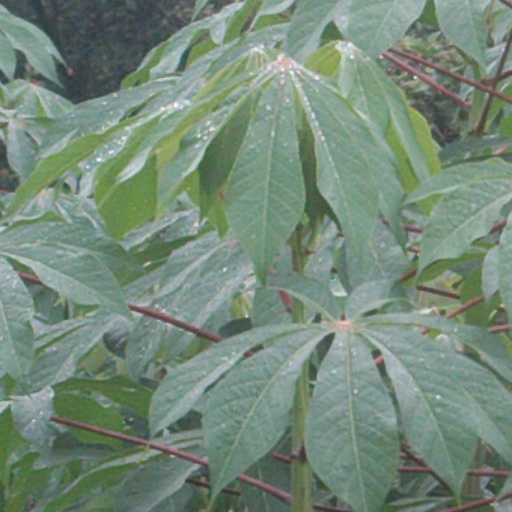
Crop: cassava